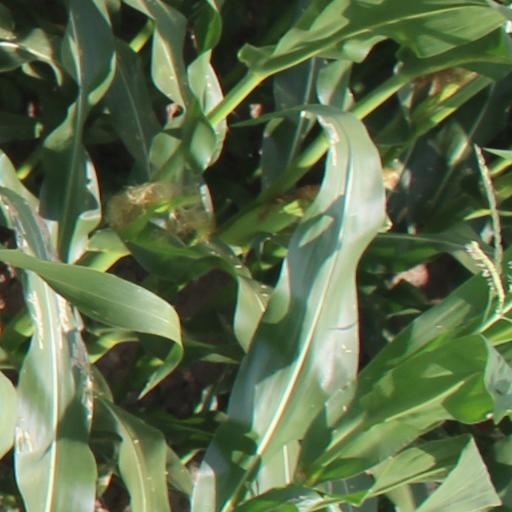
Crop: maize; corn